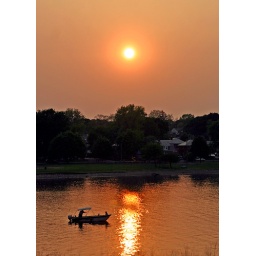
Small motor boat crusies along a tidal river in Salem MA